University of Oklahoma Health Sciences Center

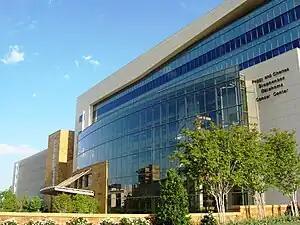
Stephenson Oklahoma Cancer Center on OUHSC Campus

The University of Oklahoma in Norman was founded in 1890, 17 years before Oklahoma's statehood, by the Oklahoma Territorial Legislature. In 1910, OU's fledgling two-year medical school moved to Oklahoma City and became a four-year program. A school of nursing was founded nearby the next year, and graduated its first class in 1913. In subsequent years a new university hospital was built, a graduate college for biomedical sciences was established, and the Oklahoma City Veterans Administration Hospital was constructed. A school of health was created in 1967, splitting twelve years later into a college of allied and public health. In 1971, the University of Oklahoma Medical Center became the University of Oklahoma Health Sciences Center and all schools on the HSC campus were designated as colleges. The College of Pharmacy, OU's oldest professional program, made the move from Norman to Oklahoma City five years later.